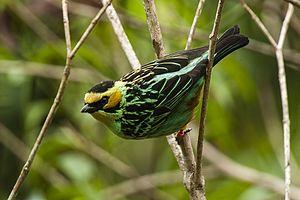
Le Calliste à oreilles d'or, également appelé Tangara à oreilles d'or, est une espèce d'oiseaux de la famille des Thraupidae. C'est une espèce monotypique.